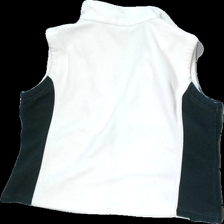
View: back
Type: Vest
Category: Ladies
Brand: Mywear (Ica)
Colors: White, Black
Material: 100% polyester
Pattern: Other
Cut: Turtle neck
Size: 42
Season: All
Smell: Minor
Damage: Broken zipper
Price range: <50
Recommended usage: Recycle